John Powell (musician)

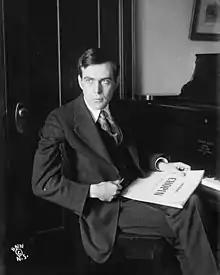
Powell in 1916

John Powell (September 6, 1882 – August 15, 1963) was an American pianist, ethnomusicologist and composer. Along with Annabel Morris Buchanan, he helped found the White Top Folk Festival, which promoted music of the people in the Appalachian Mountains. A firm believer in segregation and white supremacy, Powell also helped found the Anglo-Saxon Clubs of America, which soon had numerous posts in Virginia. He contributed to the drafting and passage of the Racial Integrity Act of 1924, which institutionalized the one-drop rule by classifying as black (colored) anyone with African ancestry.